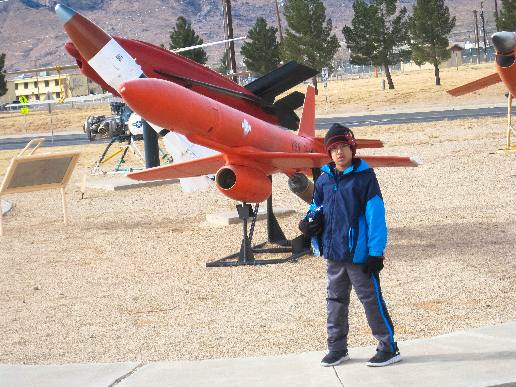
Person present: Yes